Buck Herzog

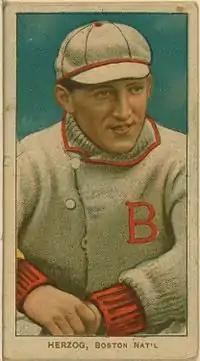
T206 card of Herzog with Boston, circa 1910–11

Although Herzog spent spring training with the Giants in 1910, McGraw was tired of listening to him begging for playing time. On April 4, the Giants traded him and Bill Collins to the Boston Doves in exchange for Beals Becker. Now in his third season, he finally hit his first major league home run on May 9 against Vic Willis, the only run of the game for Boston as the St. Louis Cardinals defeated them 2–1. With the Doves, Herzog received regular playing time. He was the starting third baseman until July 6, after which he was suspended for insubordination. Seeking to replace Fred Lake as the team's manager, Herzog phoned McGraw and asked whether he should accept an offer for a two-year, $5,000 contract to manage Boston. McGraw felt this was underhanded and tipped Lake off as to what was going on. Braves vice president John Harris told Lake to handle the situation how he thought best, and Lake suspended Herzog.